Isis

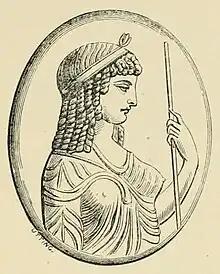
Isis, crowned with the lotus and bearing the sceptre. An intaglio, of Ptolemaic date, in sardonyx.

In Ptolemaic times Isis's sphere of influence could include the entire cosmos. As the deity that protected Egypt and endorsed its king, she had power over all nations, and as the provider of rain, she enlivened the natural world. The Philae hymn that initially calls her ruler of the sky goes on to expand her authority, so at its climax her dominion encompasses the sky, earth, and Duat. It says her power over nature nourishes humans, the blessed dead, and the gods. Other, Greek-language hymns from Ptolemaic Egypt call her "the beautiful essence of all the gods". In the course of Egyptian history, many deities, major and minor, had been described in similar grand terms. Amun was most commonly described this way in the New Kingdom, whereas in Roman Egypt such terms tended to be applied to Isis. Such texts do not deny the existence of other deities but treat them as aspects of the supreme deity, a type of theology sometimes called "summodeism".